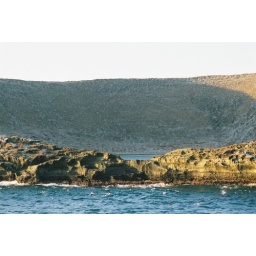
fresh water lake within the crater